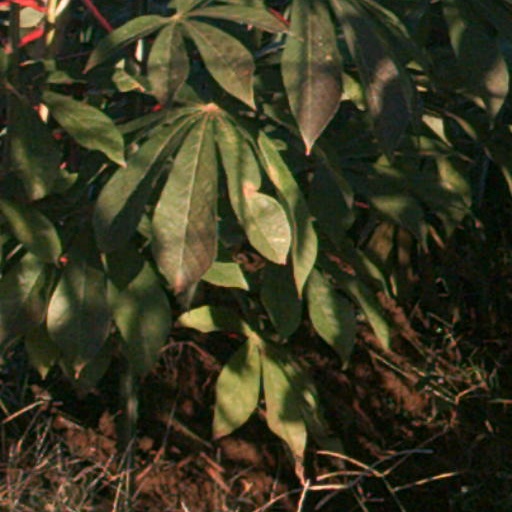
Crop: cassava